Cuban Anti-Slavery Committee

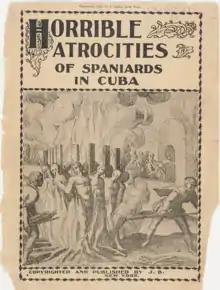
Anti-Spanish propaganda in the build-up to the Spanish-American War

In early 1873, the Committee published a pamphlet entitled Slavery in Cuba. The pamphlet contained minutes from the Cooper Institute meeting of December 13, 1872, as well as excerpts from speeches at the meeting, a pamphlet on Cuban slavery prepared in Britain for presentation to Parliament, advertisements for the meeting, a poem, and correspondence between the British and Foreign Anti-Slavery Society and Lord Granville. The pamphlet was printed in the offices of the New York Sun and sold from the Committee's office on the corner of Bowery and Canal Streets. Its total circulation is uncertain and its impact impossible to define, but it serves as a representation of the aims of the Committee and the methods which African American activists used to advance racial advocacy in the wake of the Civil War. The publication of Slavery in Cuba has been viewed as an example of how African American activists re-purposed the old networks of the antebellum abolition movement in order to perpetuate their advocacy.